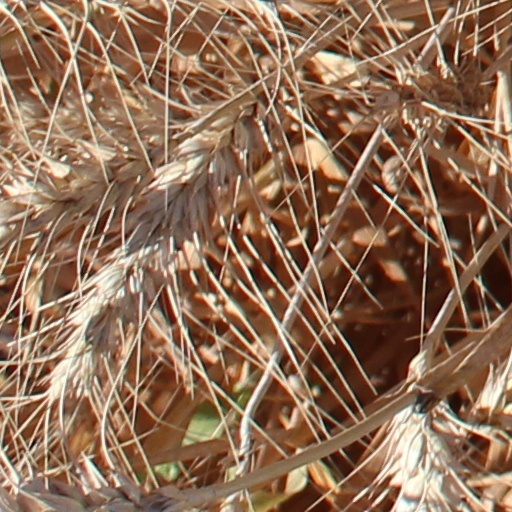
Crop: wheat